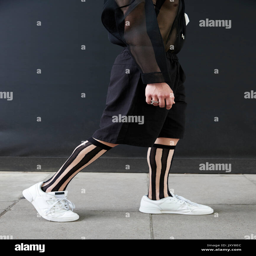
low section of a man in black culottes and knee high socks